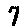
Label: 7